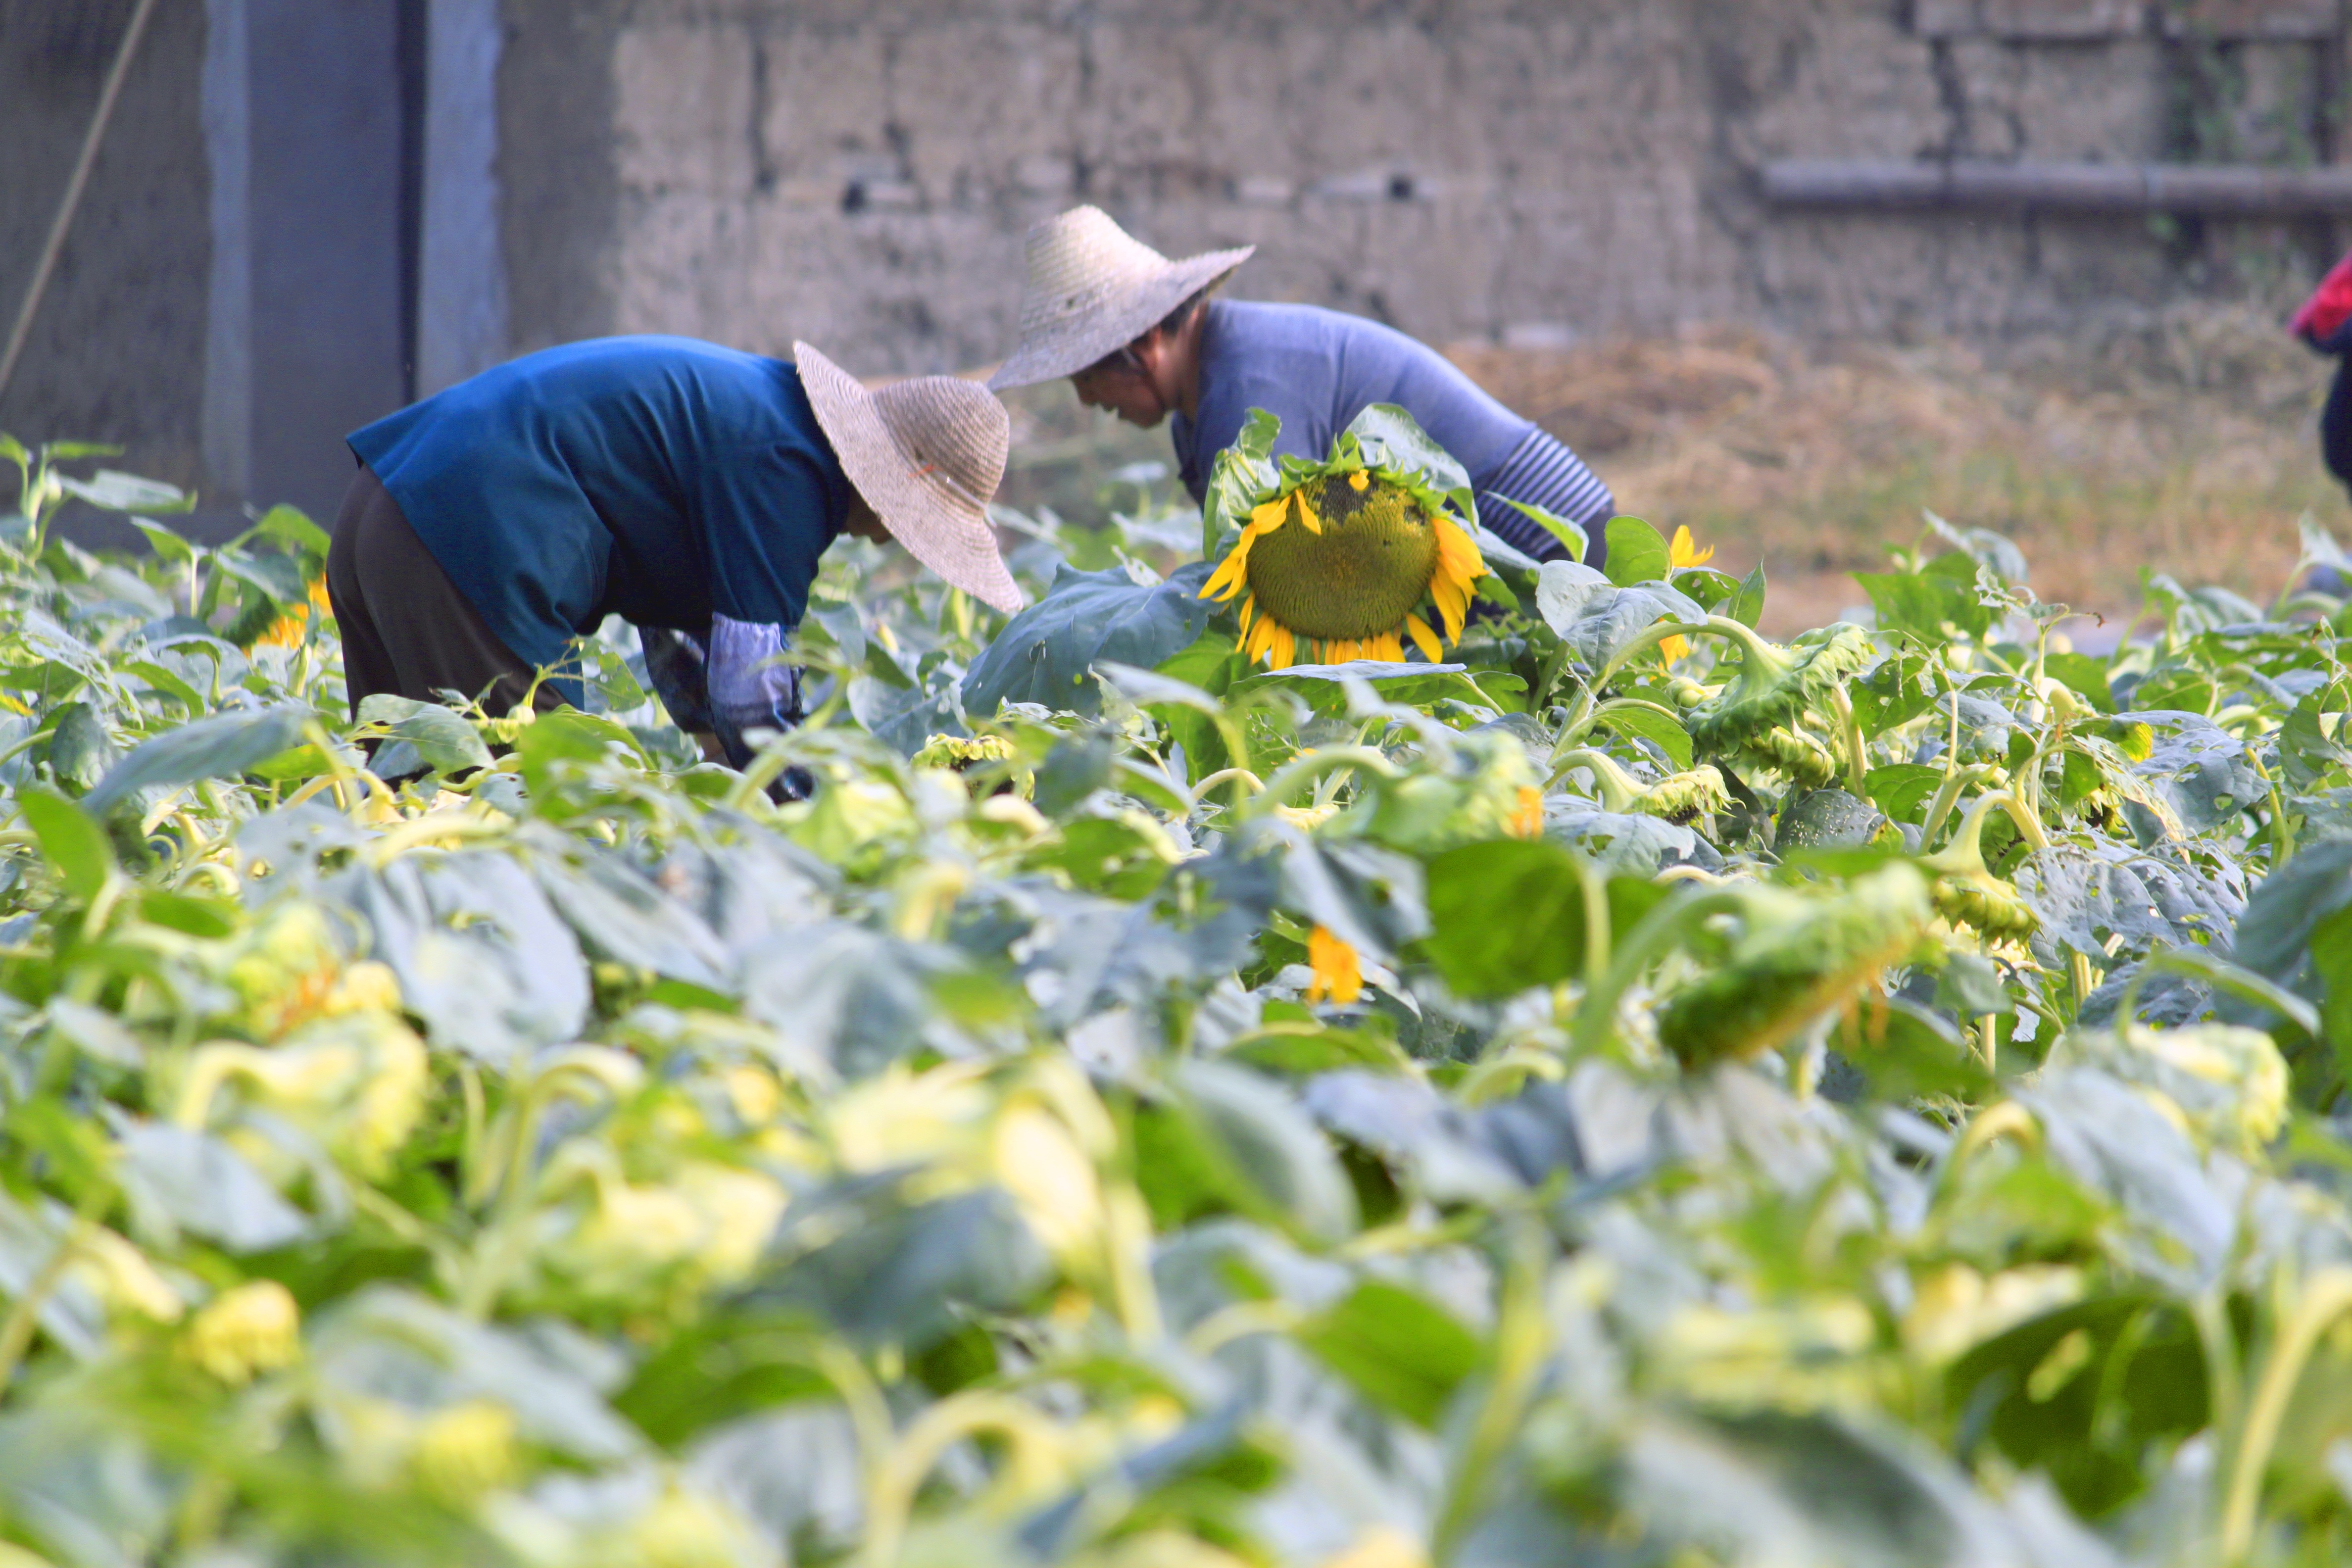
landscape, nature, outdoor, light, glowing, plant, field, farm, vintage, house, leaf, flower, view, building, old, rural, food, green, chinese, harvest, produce, crop, colourful, color, asia, colorful, agriculture, garden, culture, china, traditional, east, rural area, flowering plant